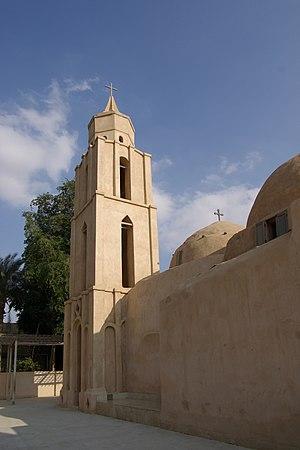
Le monastère Saint-Bishoy ou Deir Anba Bishoi est un important monastère copte orthodoxe situé dans la région désertique du Ouadi Natroun en Égypte.